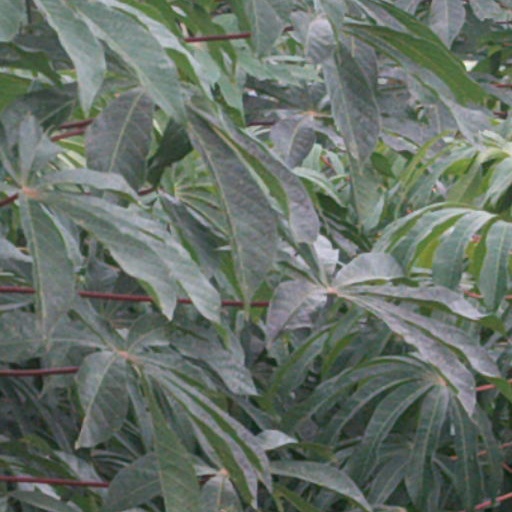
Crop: cassava